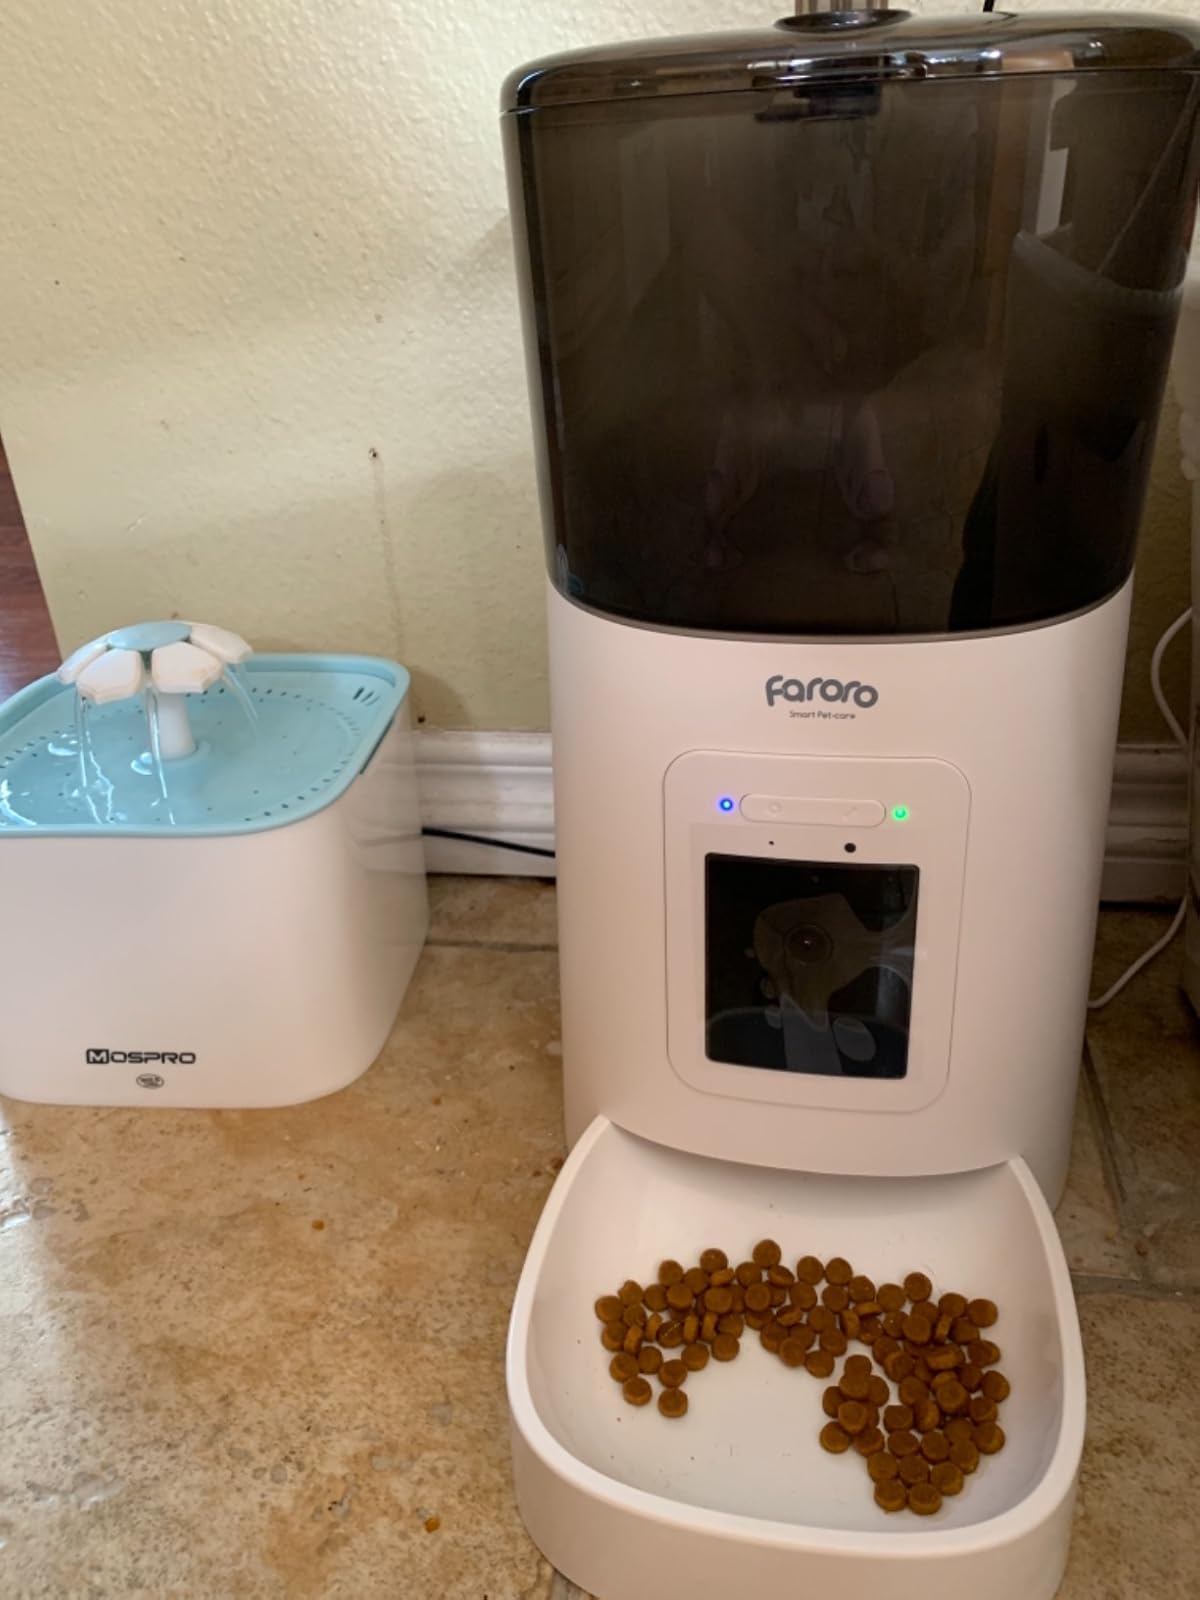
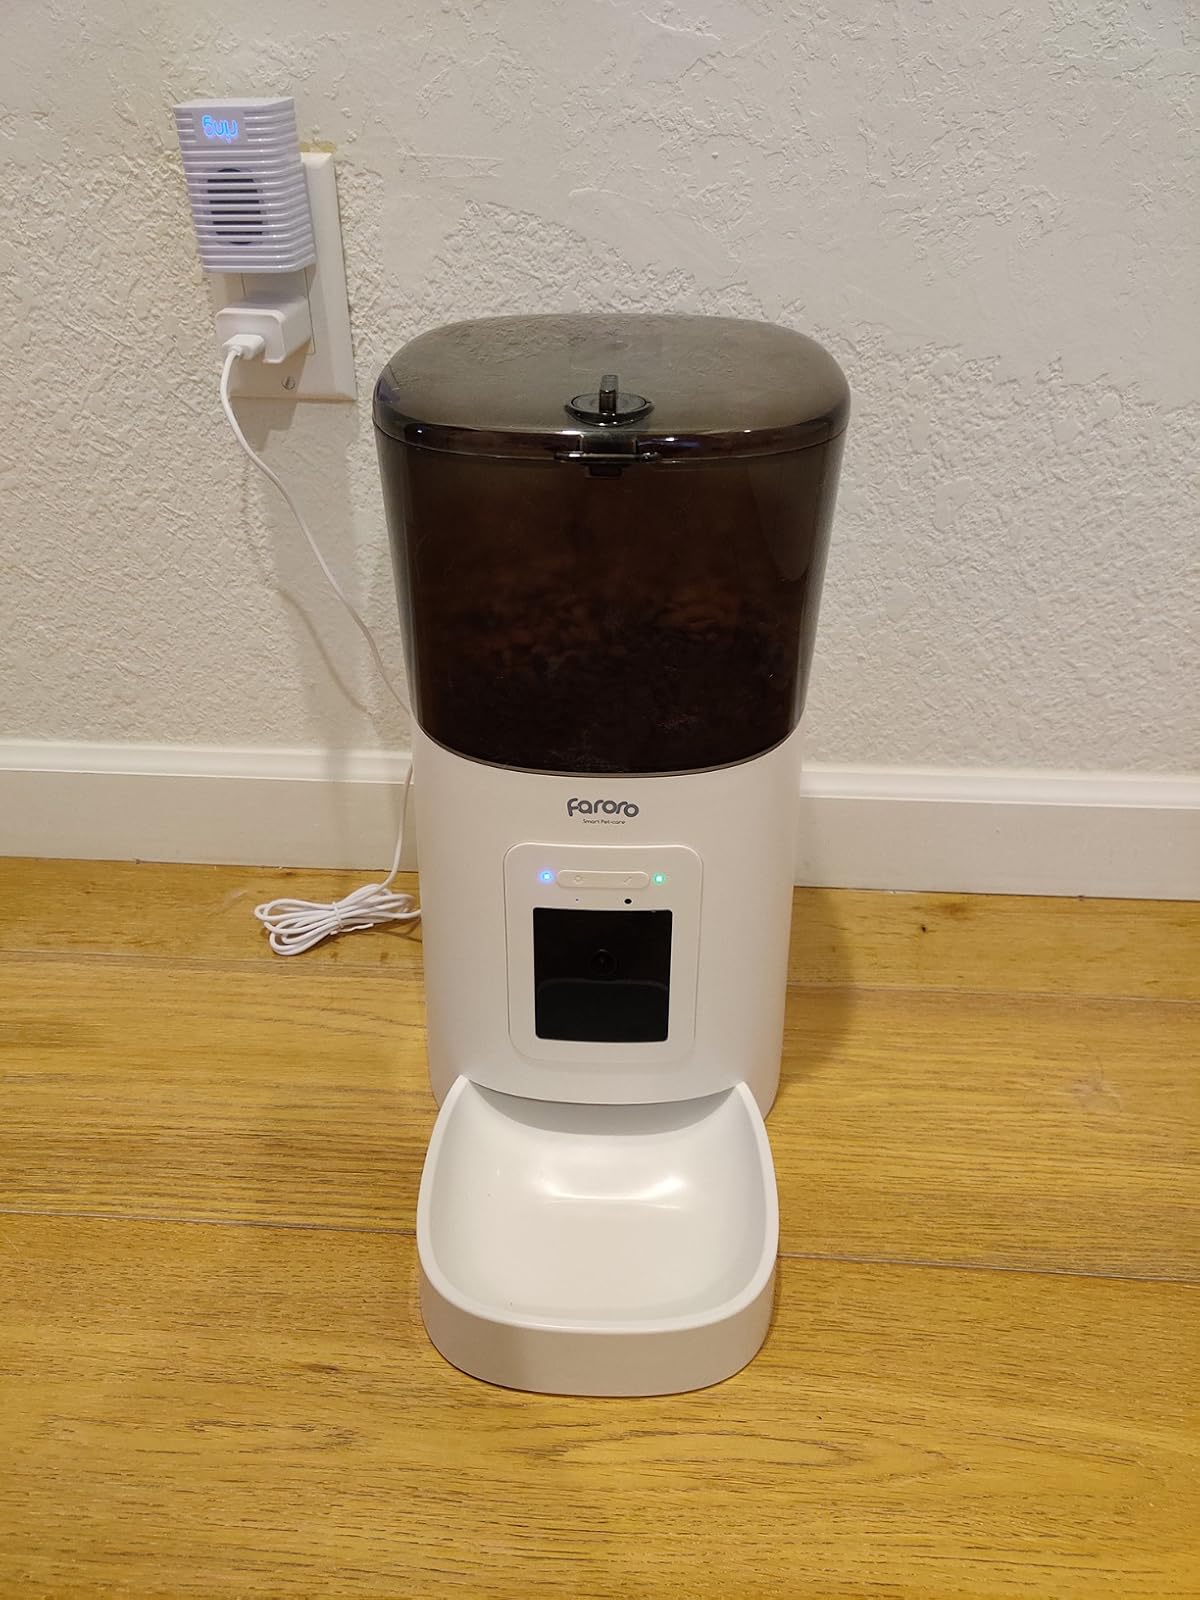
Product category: items_feeder
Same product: yes